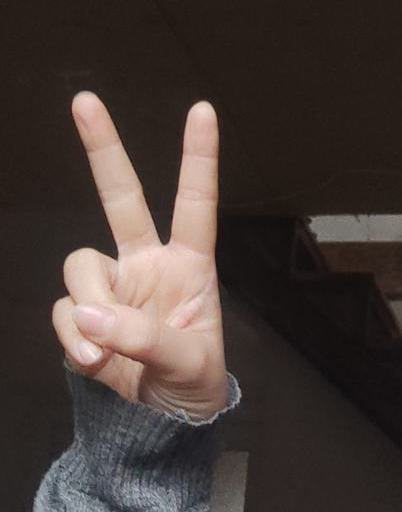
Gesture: peace